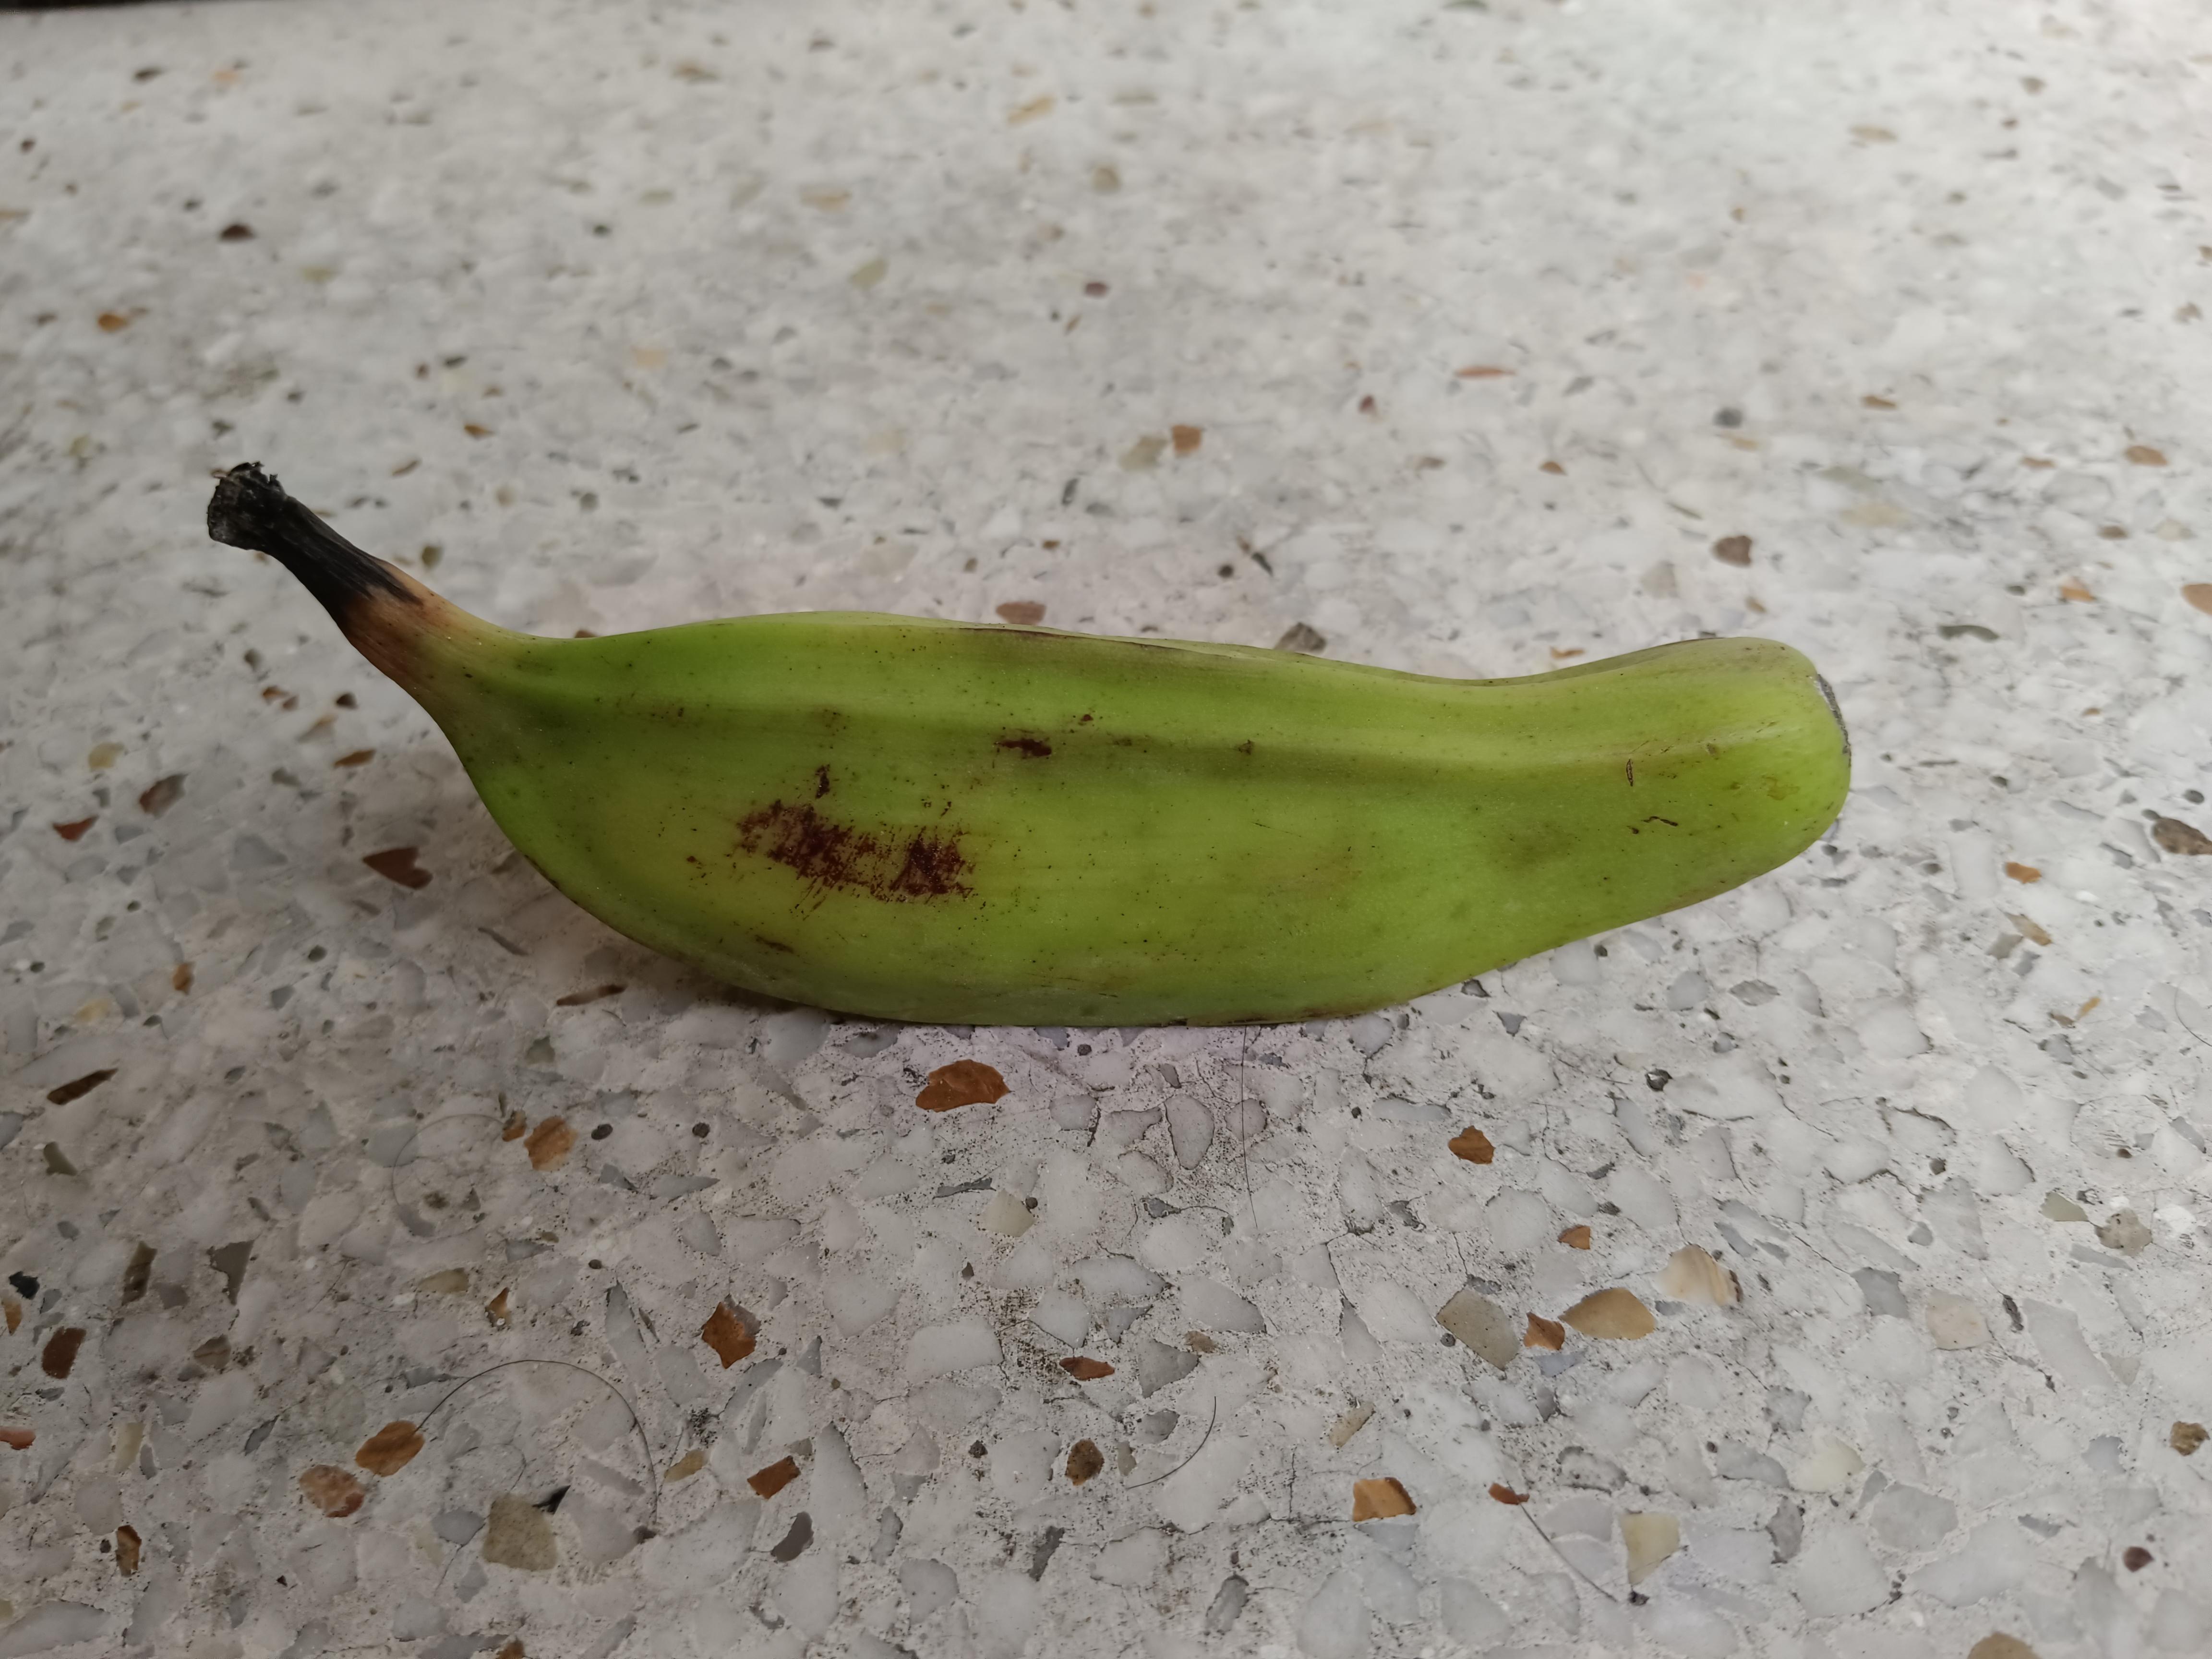
Banana variety: Anaji